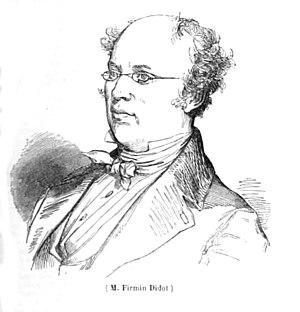
Francesco Piranesi, connu également sous le nom francisé de François Piranèse pour avoir fondé en 1798 avec son frère Pietro la Calcographie Piranesi frères, au 296, rue de l'Université puis au 1354, place du Tribunat à Paris, est un dessinateur, graveur aquafortiste, architecte et céramiste italien né à Rome « vers 1758 », année fort crédible de par son baptême le 4 avril 1758. Fils, élève et collaborateur de Giovanni Battista Piranesi, il est mort à Paris le 27 janvier 1810.